R v Dudley and Stephens

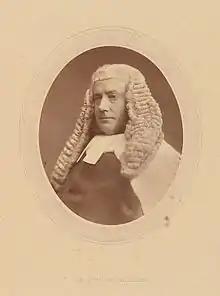
Baron Huddleston

On 9 August 1874, the collier "Euxine" was lost, and its second mate James Archer took charge of one of the lifeboats with seven other survivors. Archer and four survivors were picked up on 31 August, and he was candid that he and August Muller had killed and butchered Francis Shufus, by all drawing lots. They were ultimately landed at Batavia Road, where the acting British consul William J. Fraser took their surprisingly honest depositions.